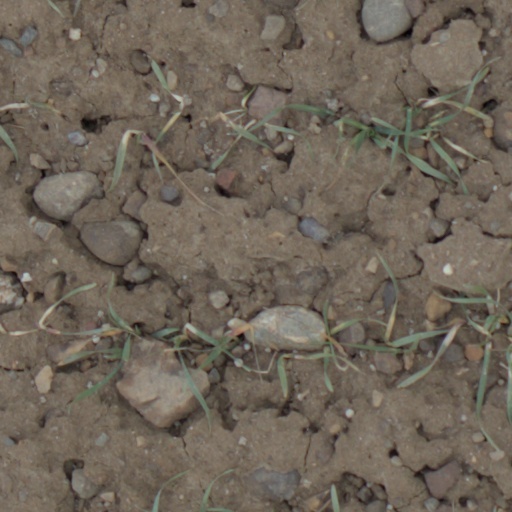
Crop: wheat